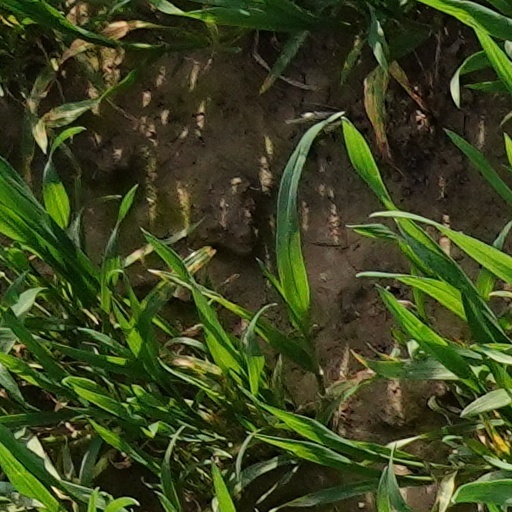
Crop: wheat